Luxor

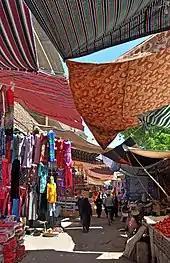
Luxor souq

Approximately 4,000 years ago, a significant alteration in the geography of the Nile River occurred, particularly in the region near modern-day Luxor. This transformation involved the expansion of the floodplain, which increased the availability of arable land. This geographic and environmental shift likely played a crucial role in supporting the agricultural productivity that underpinned the prosperity and stability of ancient Egyptian civilization during that period and over the years.